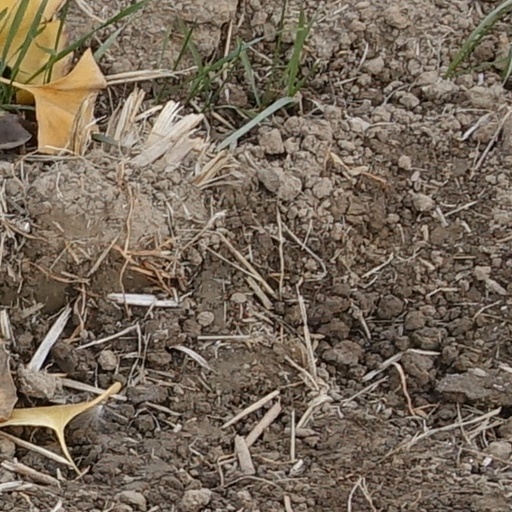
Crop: wheat